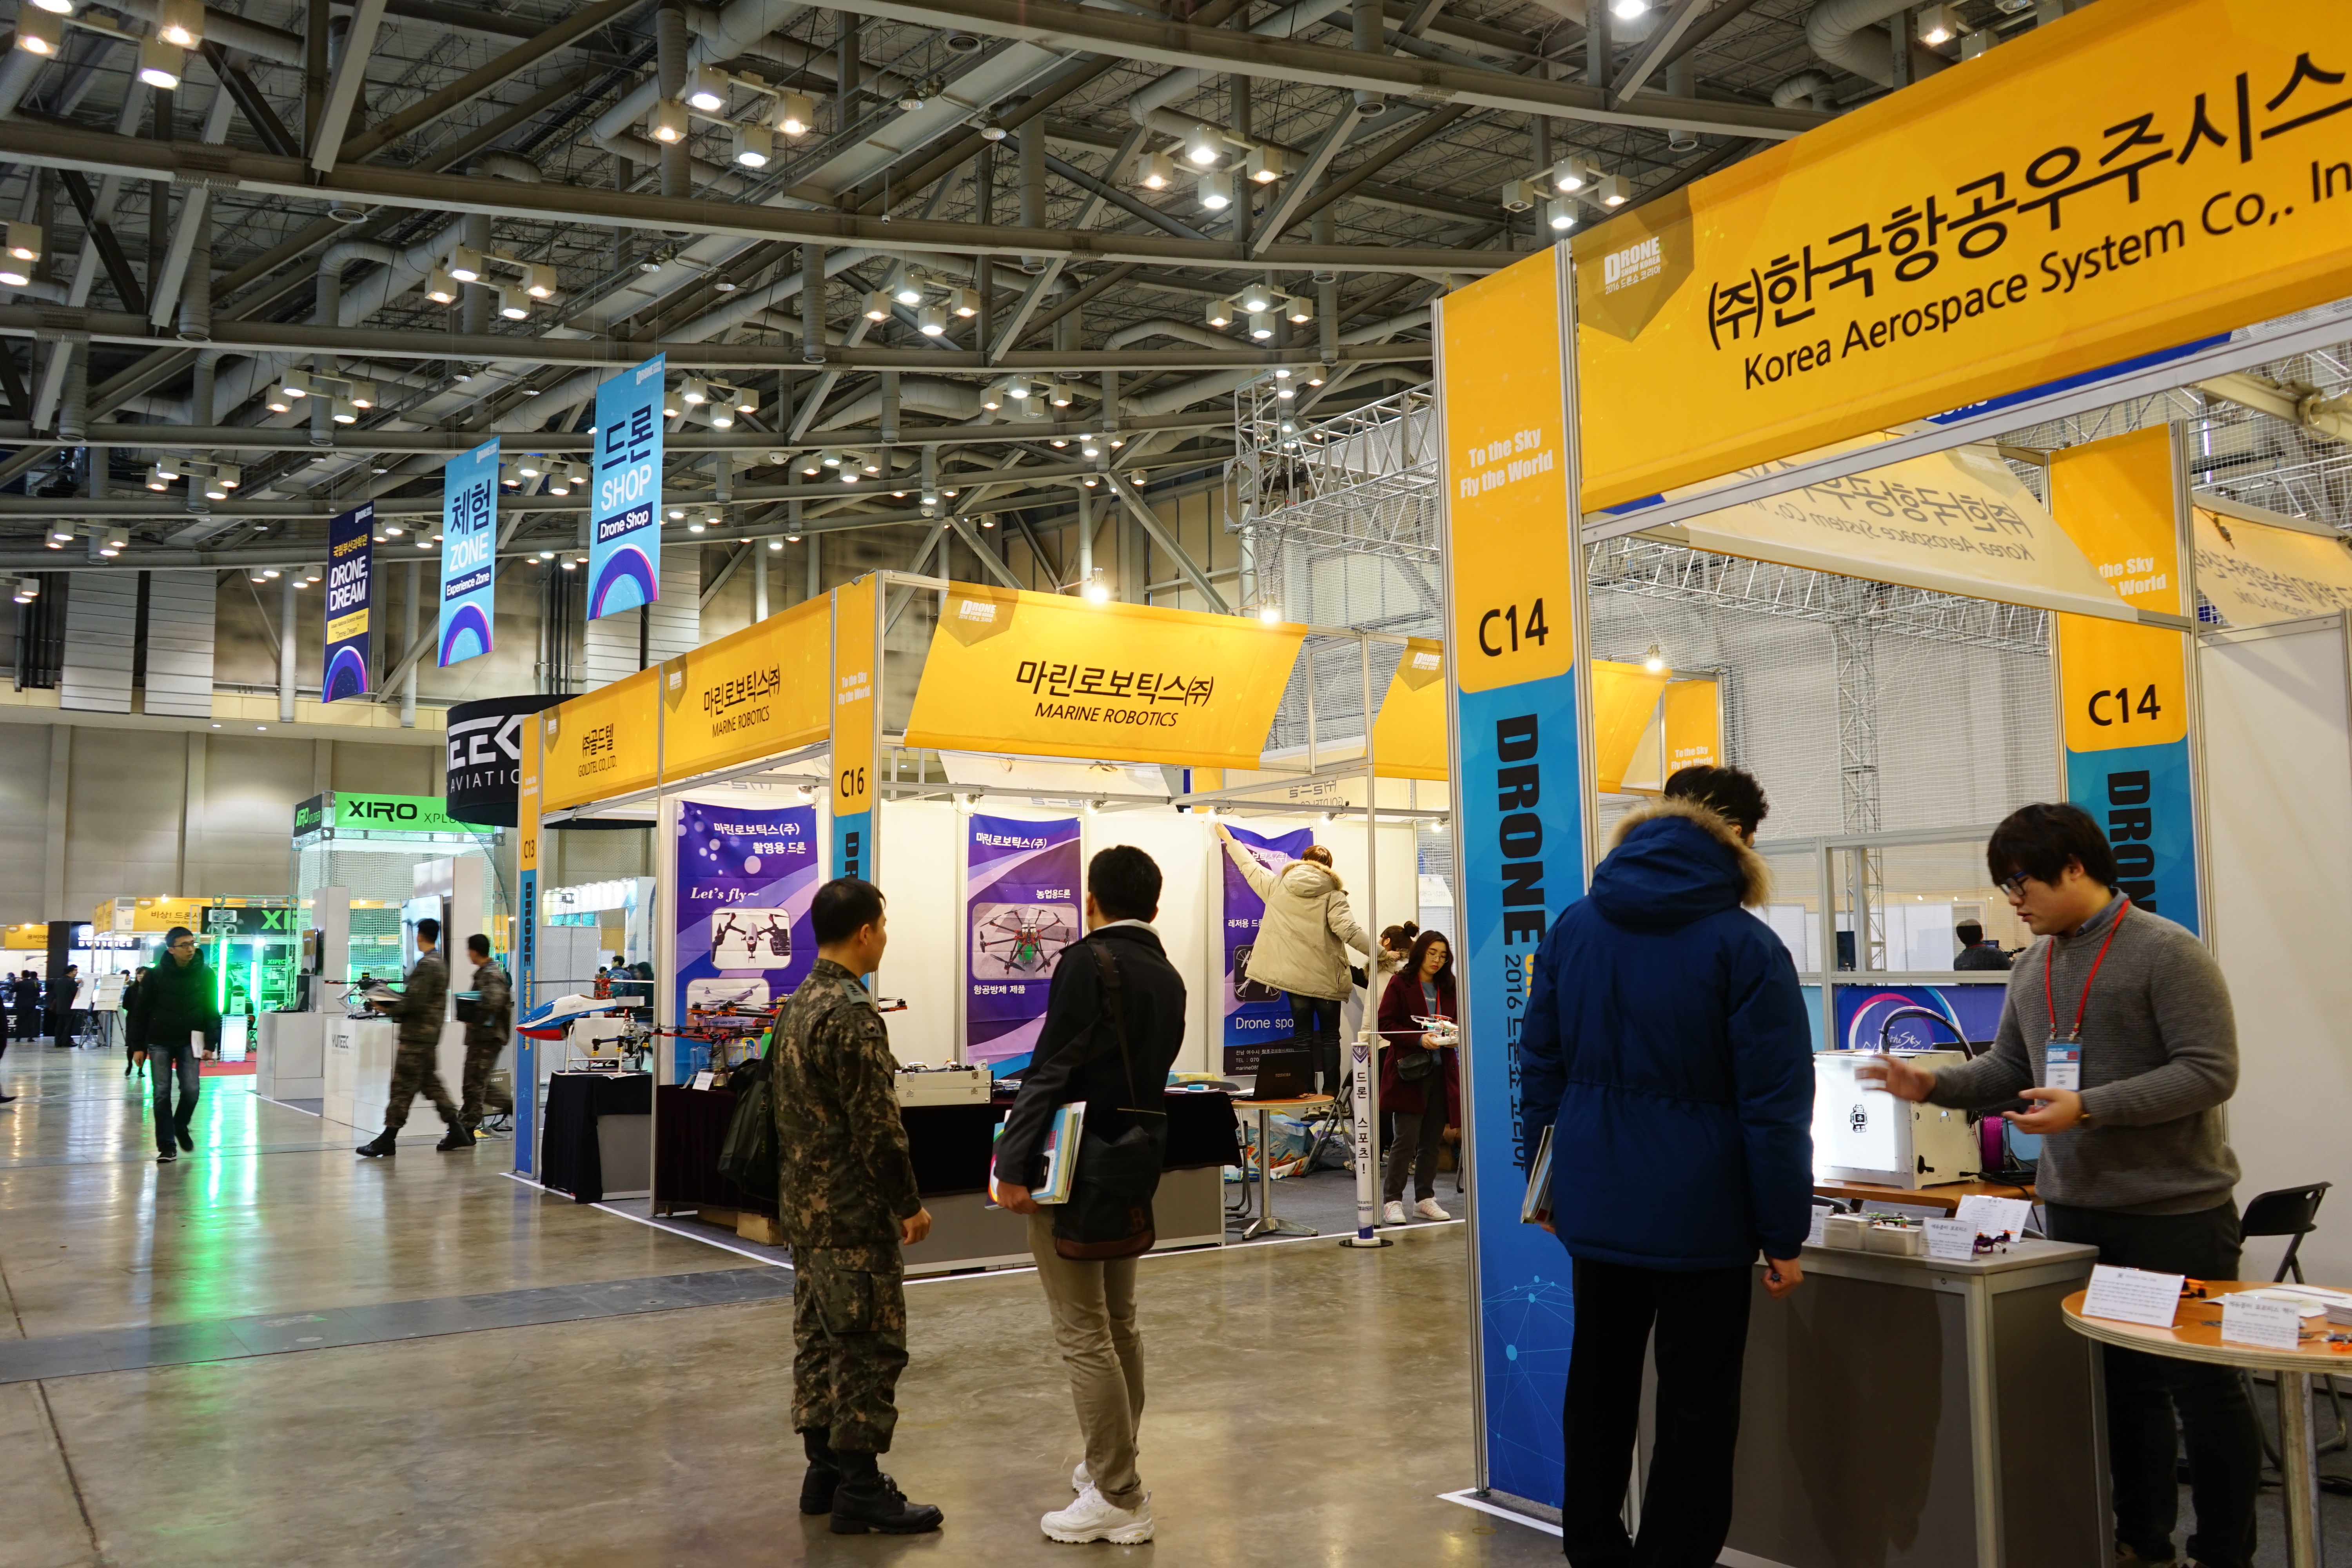
airport, airport terminal, infrastructure, exhibition, check in, the drones, bexco